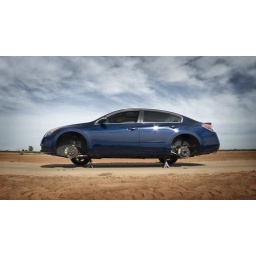
A blue car without wheels somewhere in Arizona.